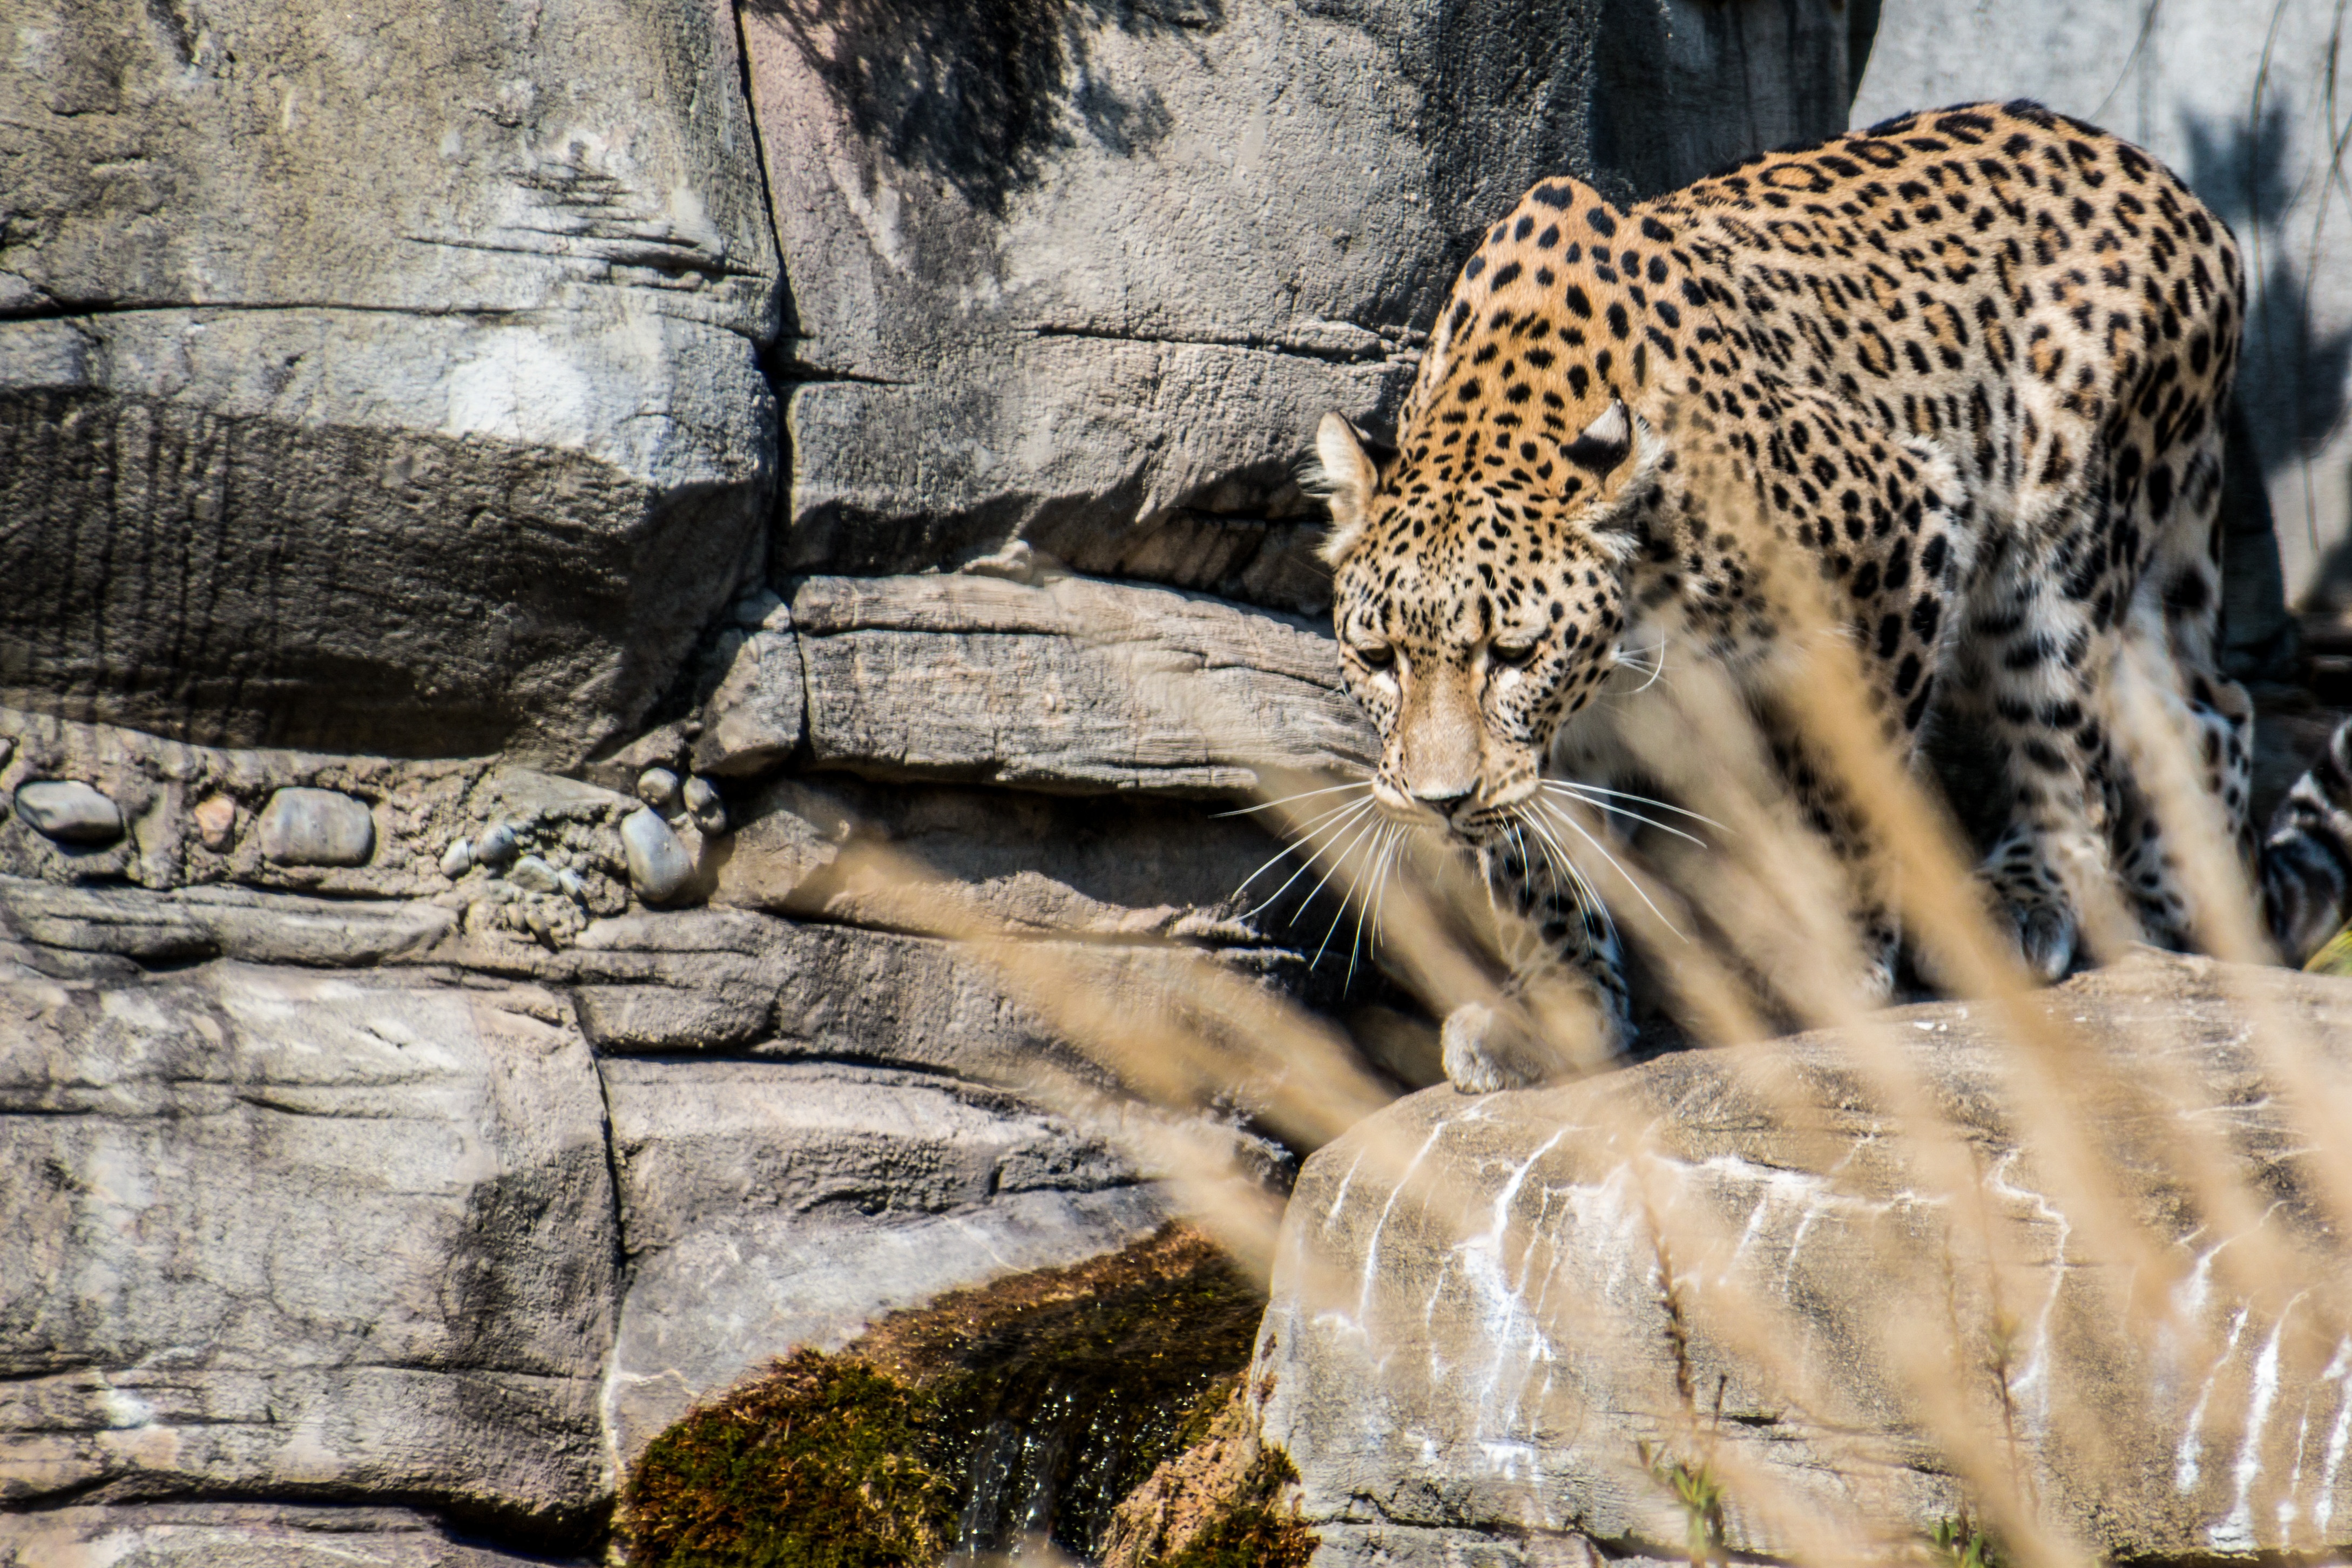
wildlife, zoo, portrait, cat, mammal, fauna, leopard, expression, elegant, mieze, animal world, wildlife photography, sneak, persian leopard, wallpapper, big cats, cat like mammal